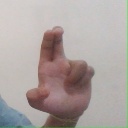
अक्षर: आ